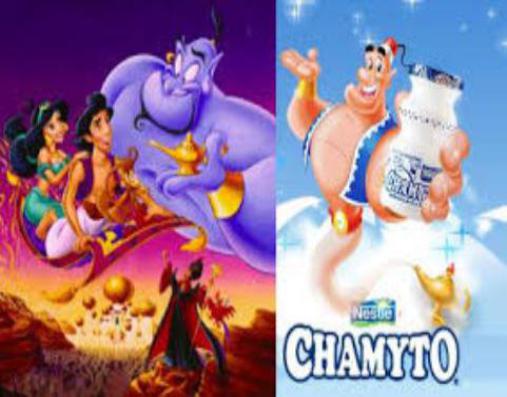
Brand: chamyto
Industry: Food